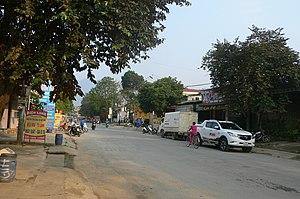
Ba Thuoc est un district de la province de Thanh Hóa dans la côte centrale du Nord au Viêt Nam.